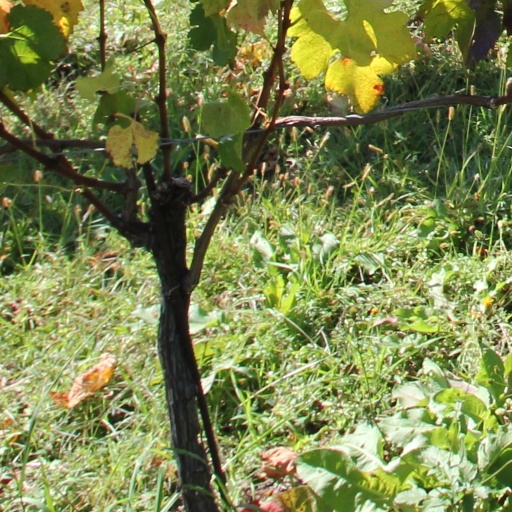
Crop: grape